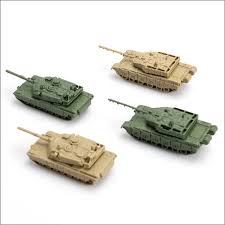
Label: T-80